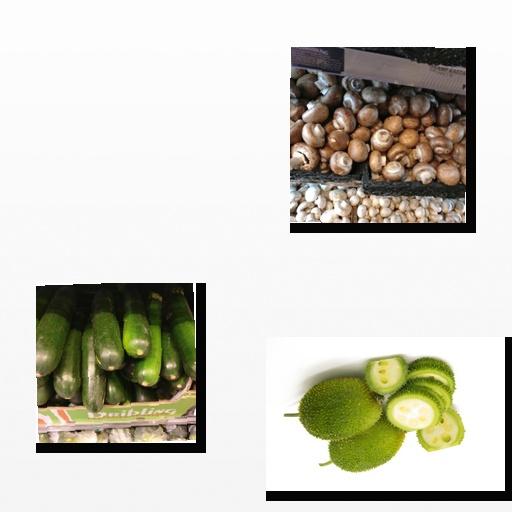
Food items: mushroom, zucchini, spiny_gourd